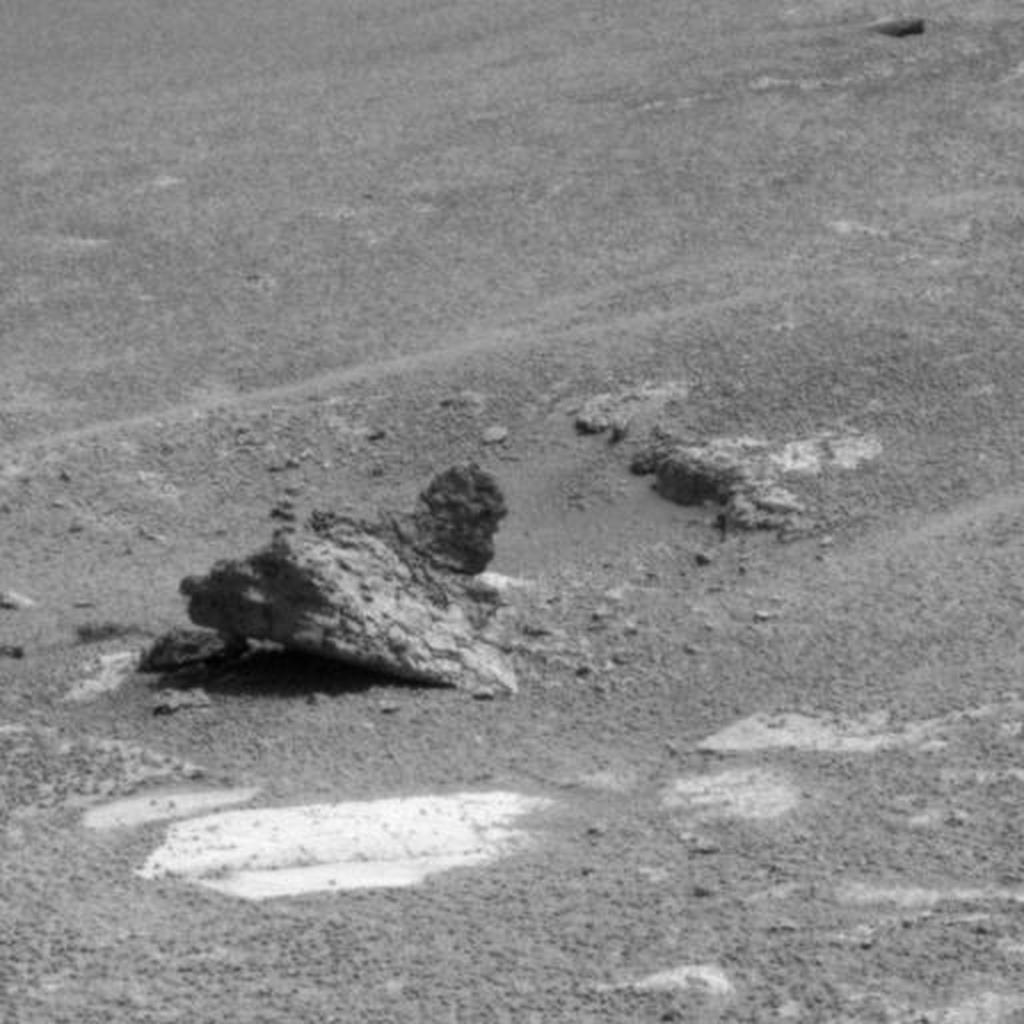
Surface features visible: Rock Outcrops, Dunes/Ripples, Soil, Spherules, Nearby Surface